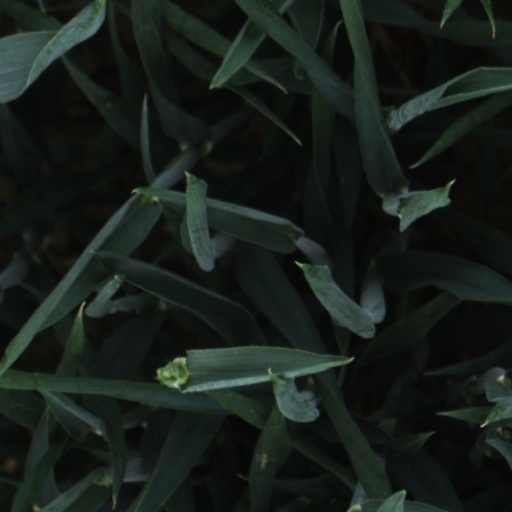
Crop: wheat